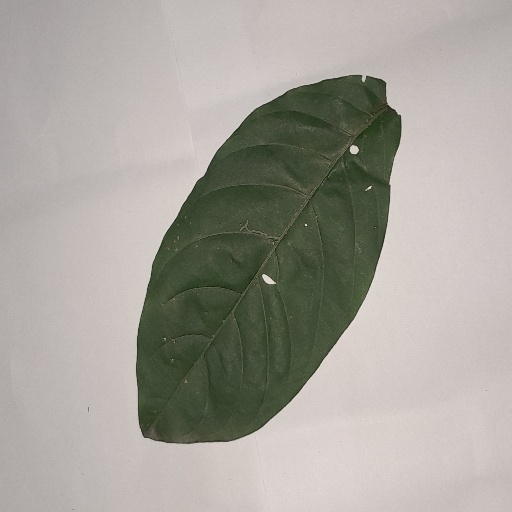
Species: HariTaki
Leaf condition: Shot Hole